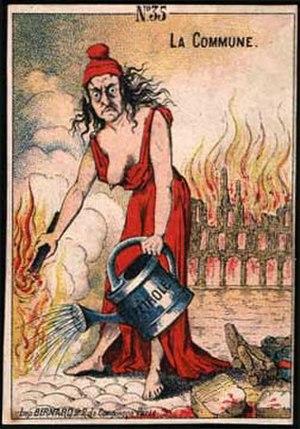
Carte postale de propagande anti-communarde, oblitérée en juillet 1871, quelques semaines après la chute de la Commune de ParisРусский: Антикоммунарская пропагандистская открытка, прошедшая почту в июле 1871 года, спустя несколько недель после падения Парижской Коммуны
Les pétroleuses est le terme qualifiant une femme accusée d’avoir employé du pétrole pour allumer des incendies, en 1871, lors de l’écrasement de la Commune de Paris par les versaillais. On affubla de ce terme, particulièrement après l’incendie de l’Hôtel de ville de Paris, les femmes qui avaient pris part aux combats armés, faisant d’elles les boucs émissaires du vandalisme survenu pendant la Semaine sanglante.